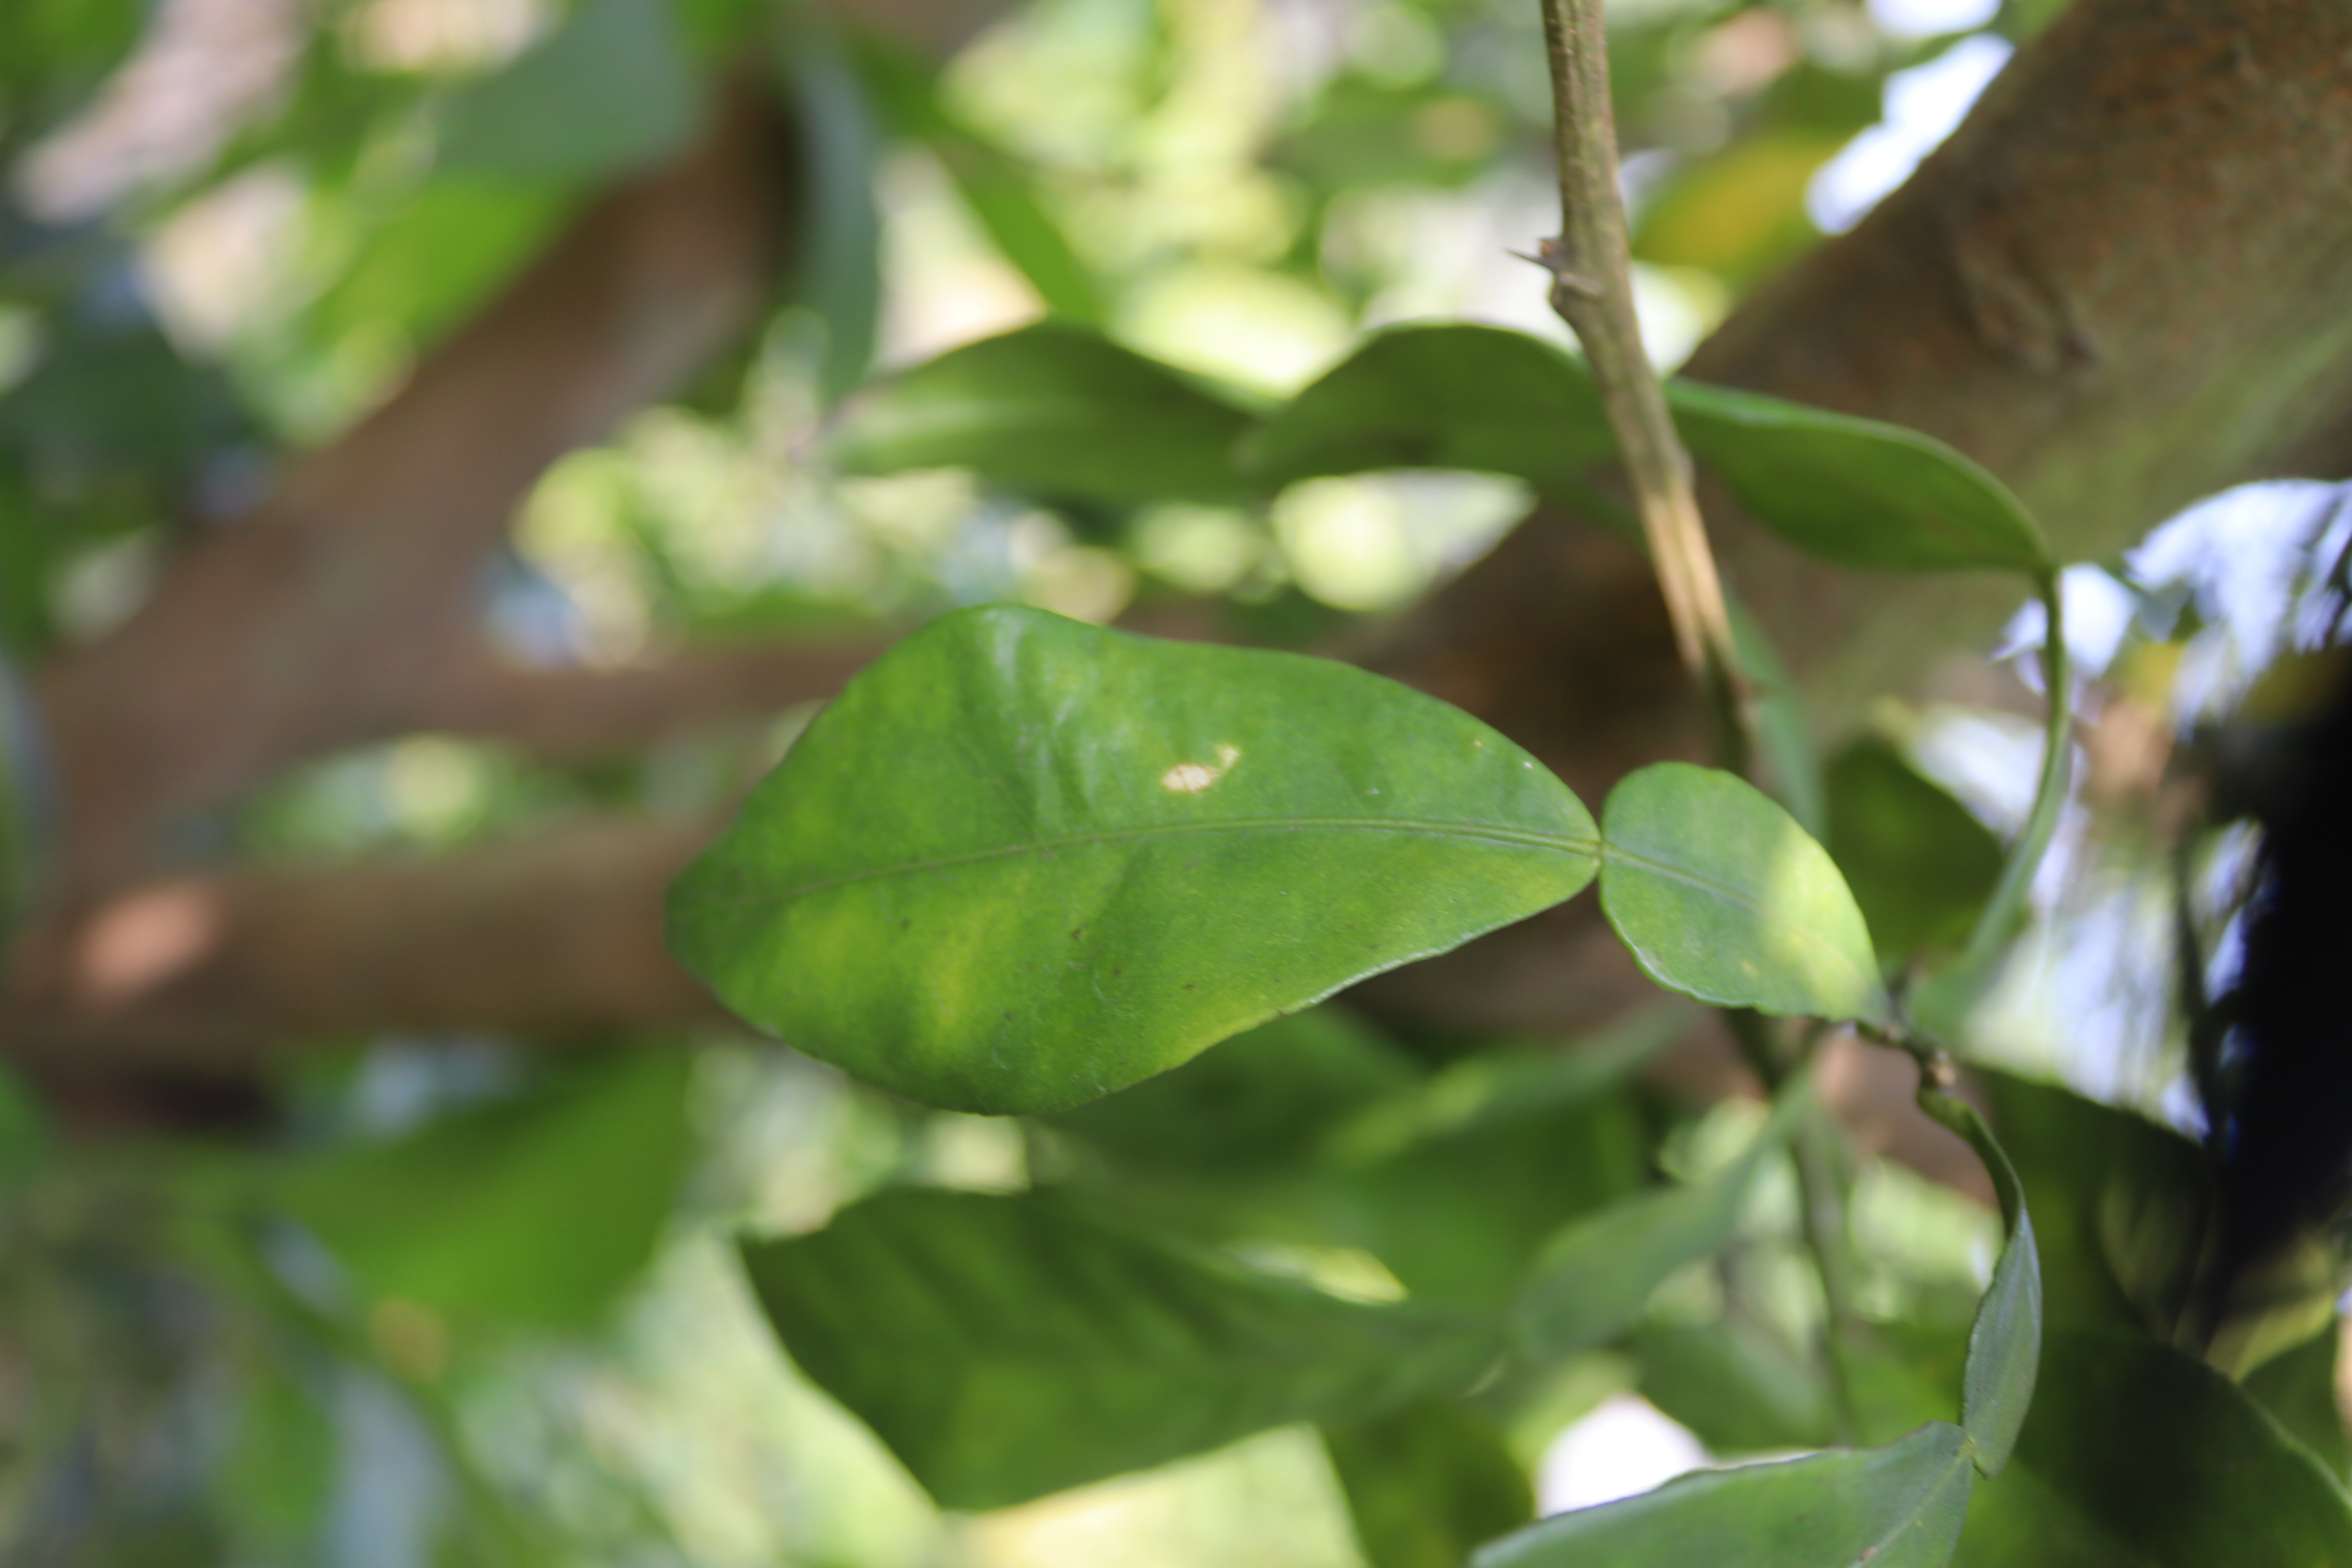
Mandarin leaf variety: Nagpuri